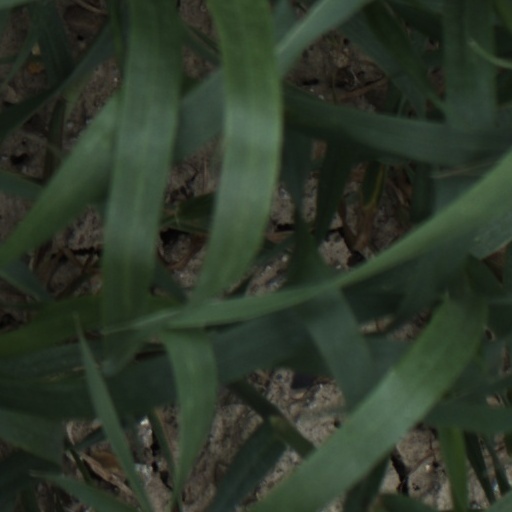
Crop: wheat